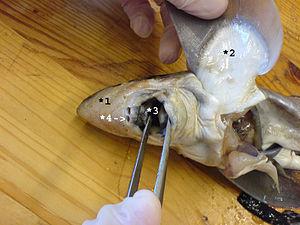
La chimère commune, rat de mer ou chimère monstrueuse est une espèce de poissons cartilagineux vivant dans les abysses, appartenant à la famille des chimaéridés.